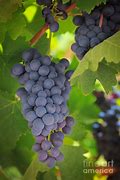
Label: Grapes